Apoorva Sagodharargal (1949 film)

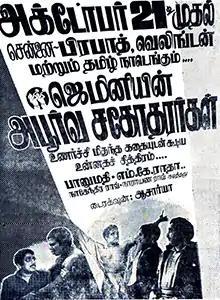
Film Poster

Apoorva Sagodharargal is a 1949 Indian Tamil-language action film directed by Acharya. The film which was adapted from Alexandre Dumas' 1844 novella "The Corsican Brothers" stars M. K. Radha and P. Bhanumathi, with Nagendra Rao and Suryaprabha playing supporting roles. It revolves around the two lookalike brothers who were separated during childhood by their cruel uncle who murdered his parents, rest of the film shows how two brothers join in avenging the death of their parents.